Galleon

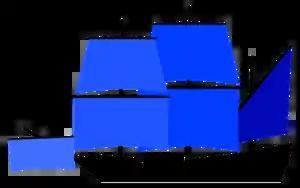
A three-masted vessel, square-rigged on the foremast and mainmast and lateen-rigged on the mizzenmast.

Galleons were constructed from oak (for the keel), pine (for the masts) and various hardwoods for hull and decking. Hulls were usually carvel-built. The expenses involved in galleon construction were enormous. Hundreds of expert tradesmen (including carpenters, pitch-melters, blacksmiths, coopers, shipwrights, etc.) worked for months before a galleon was seaworthy. To cover the expense, galleons were often funded by groups of wealthy businessmen who pooled resources for a new ship. Therefore, most galleons were originally consigned for trade, although those captured by rival states were usually put into military service.